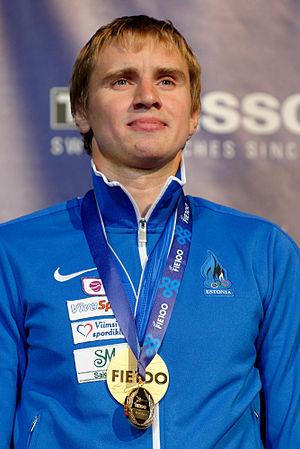
Nikolai Novosjolov sur le podium de l'épée masculine aux championnats du monde d'escrime 2013 au Syma Hall à Budapest, le 8 août 2013.